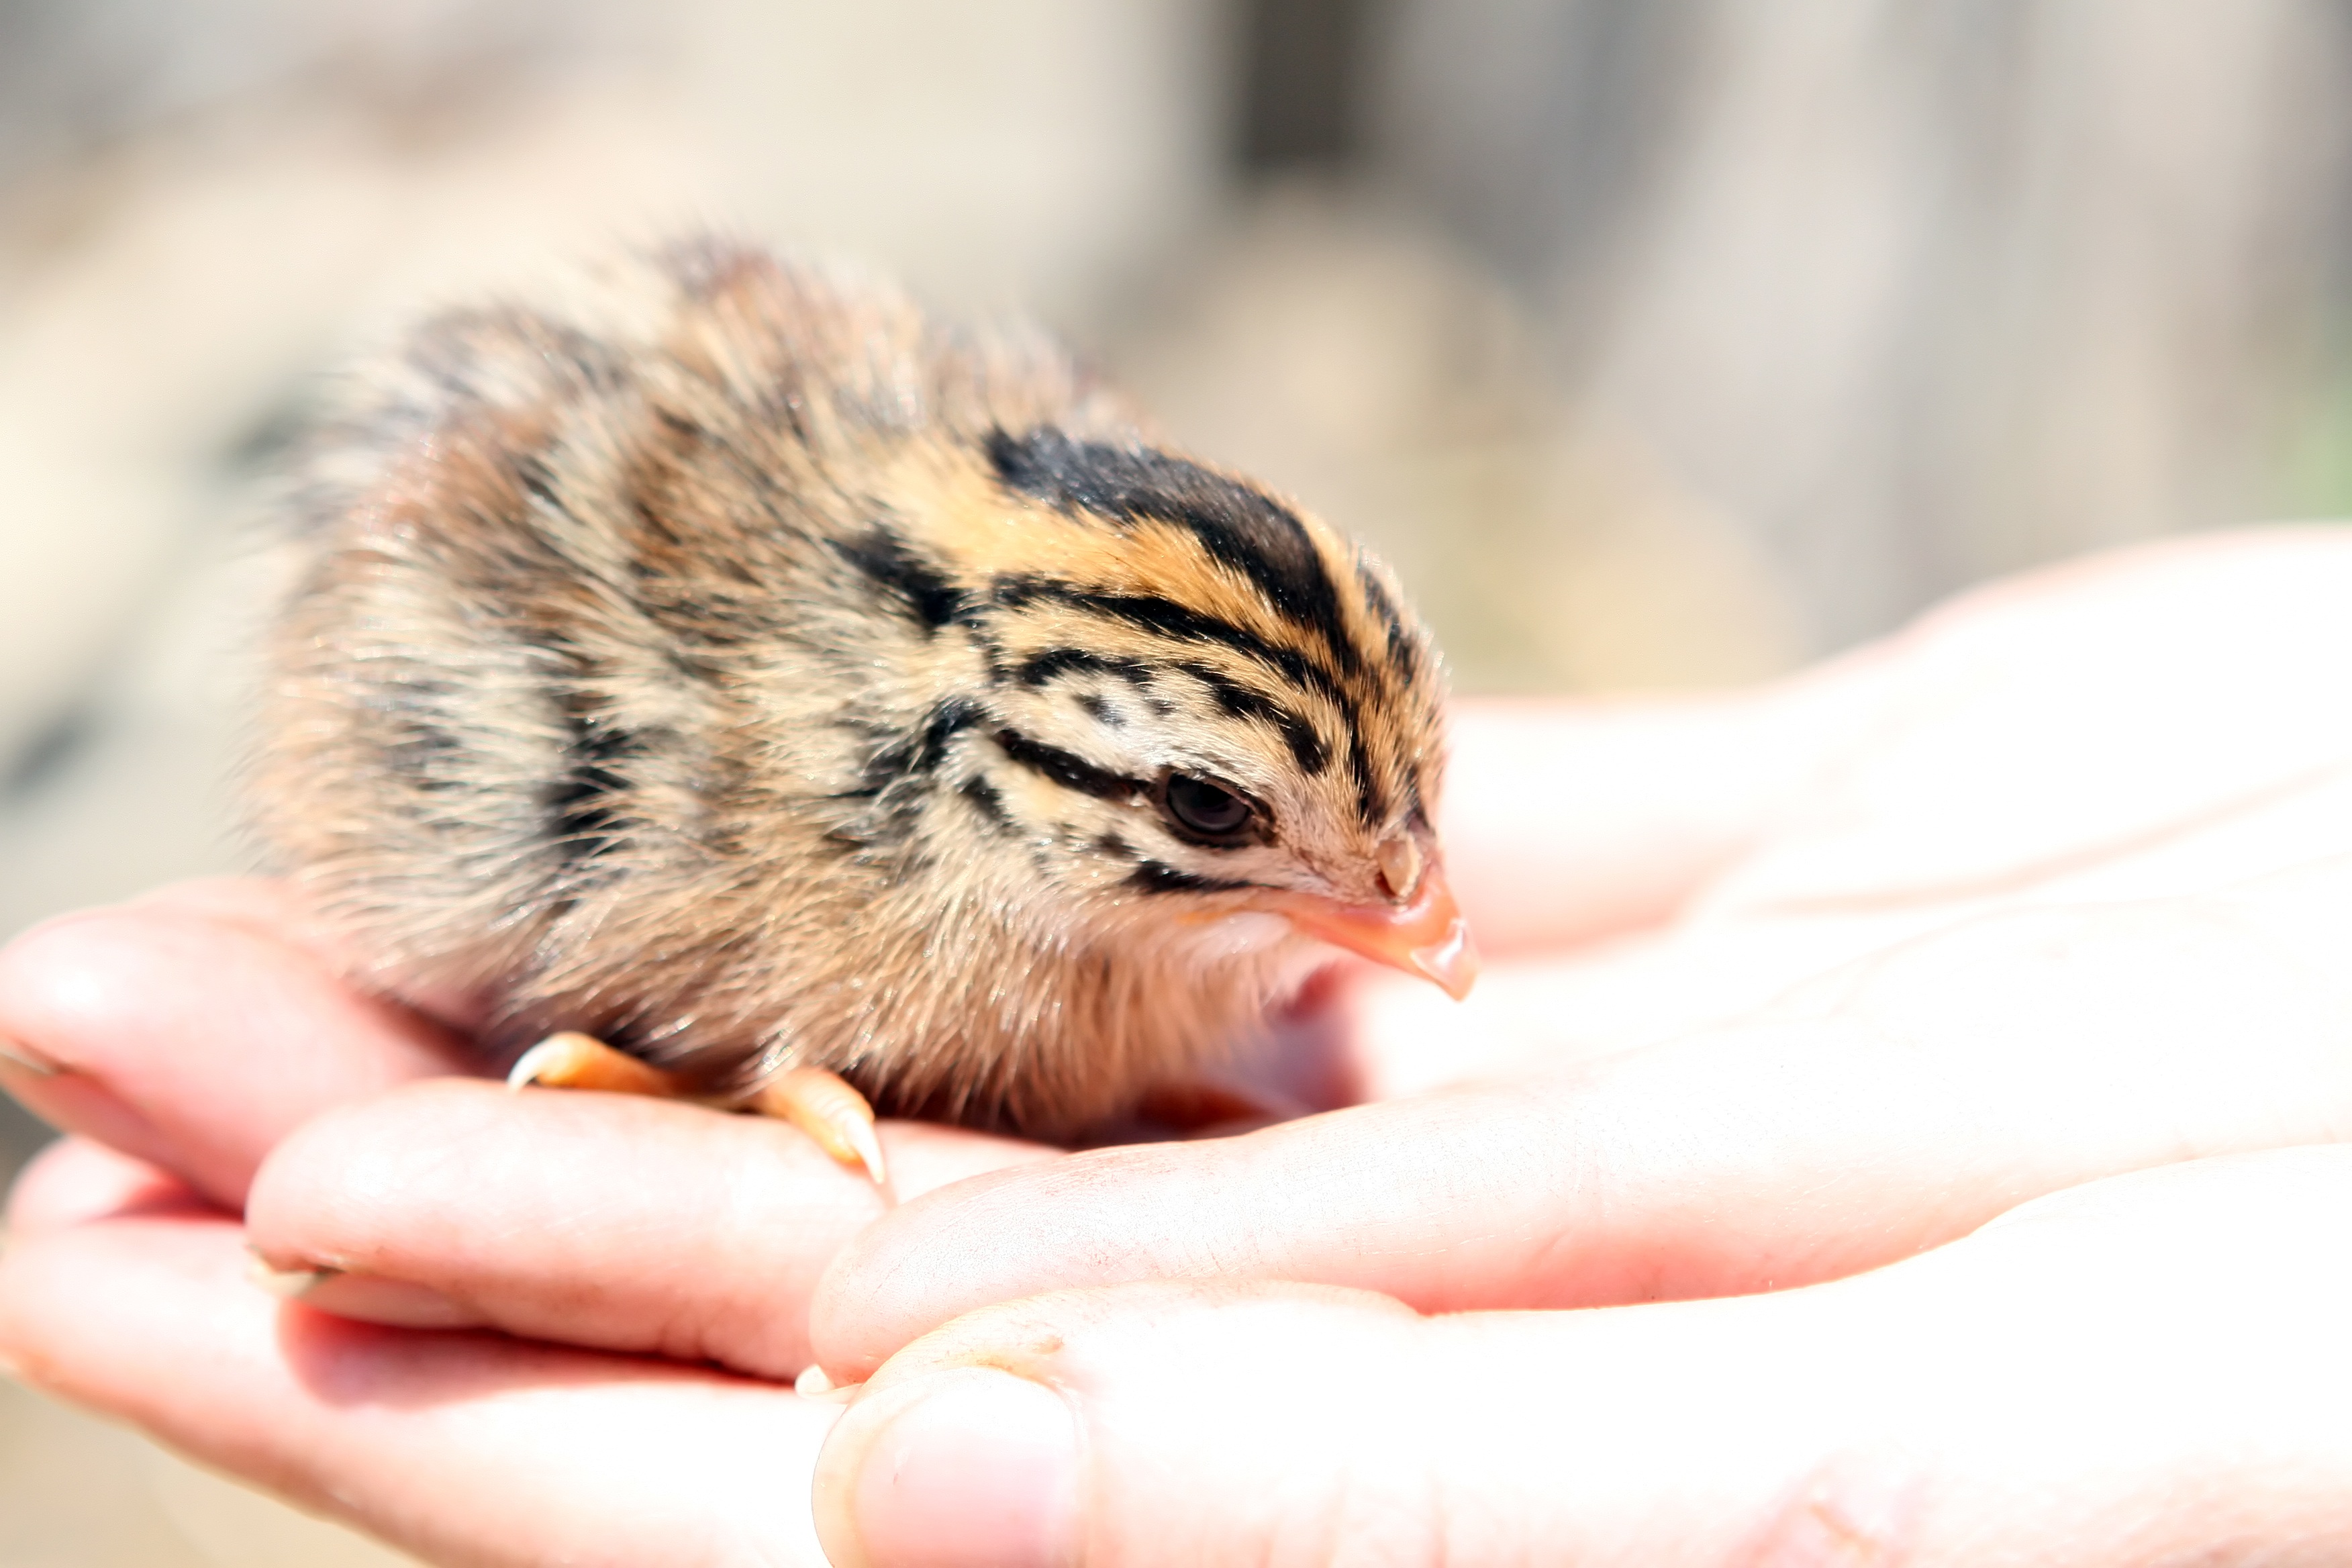
bird, girl, woman, farm, animal, cute, female, wild, pet, food, farming, beak, small, clean, mammal, lady, healthy, baby, chicken, fauna, friend, cockerel, eco, hen, farmer, close up, outdoors, outside, family, smell, vertebrate, chipmunk, pretty, chick, smelly, attractive, breast, organic, slaughter, speckled, farmgirl